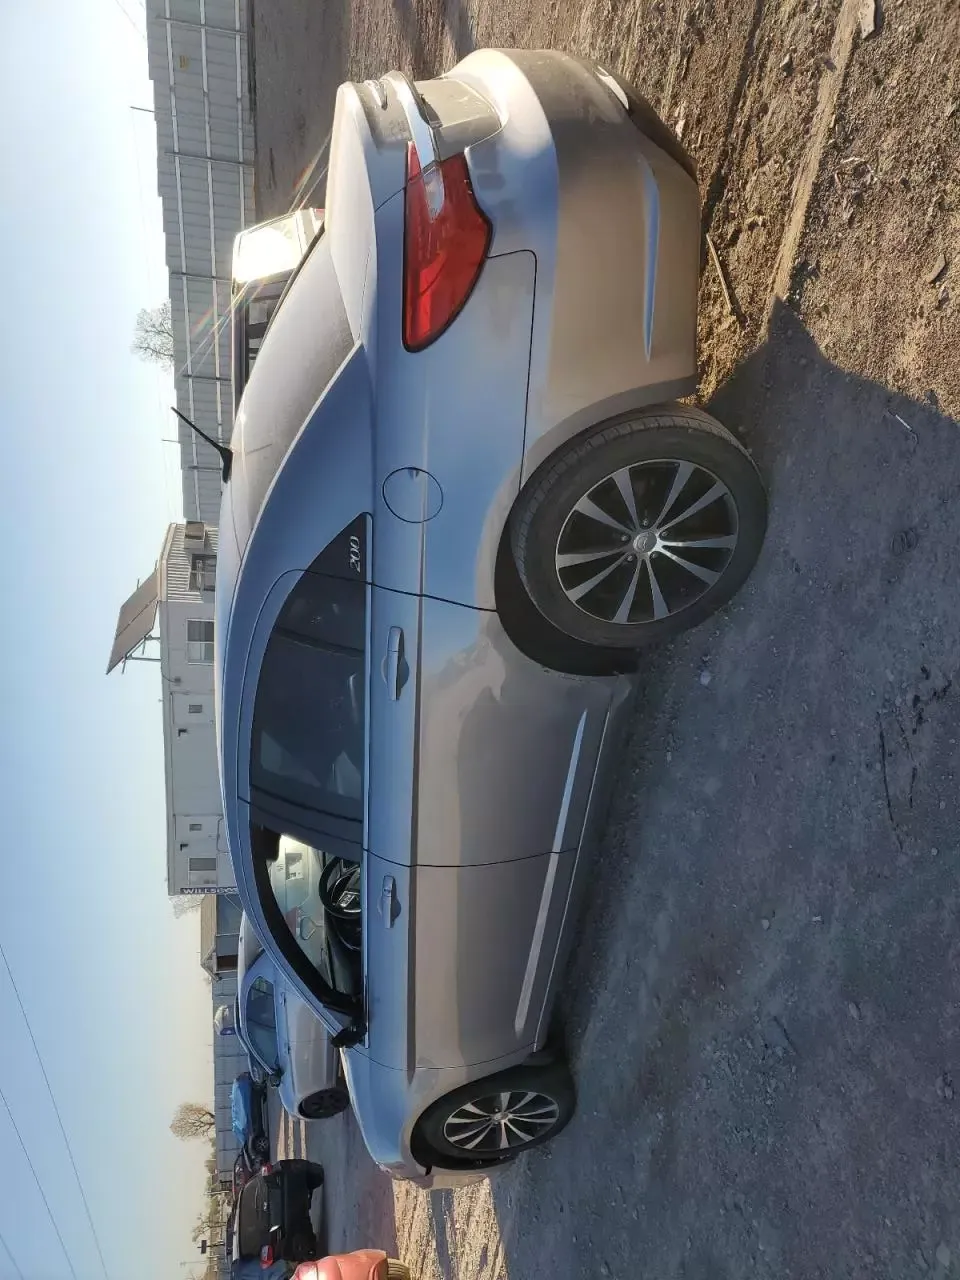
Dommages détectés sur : porte arrière gauche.
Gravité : mineur